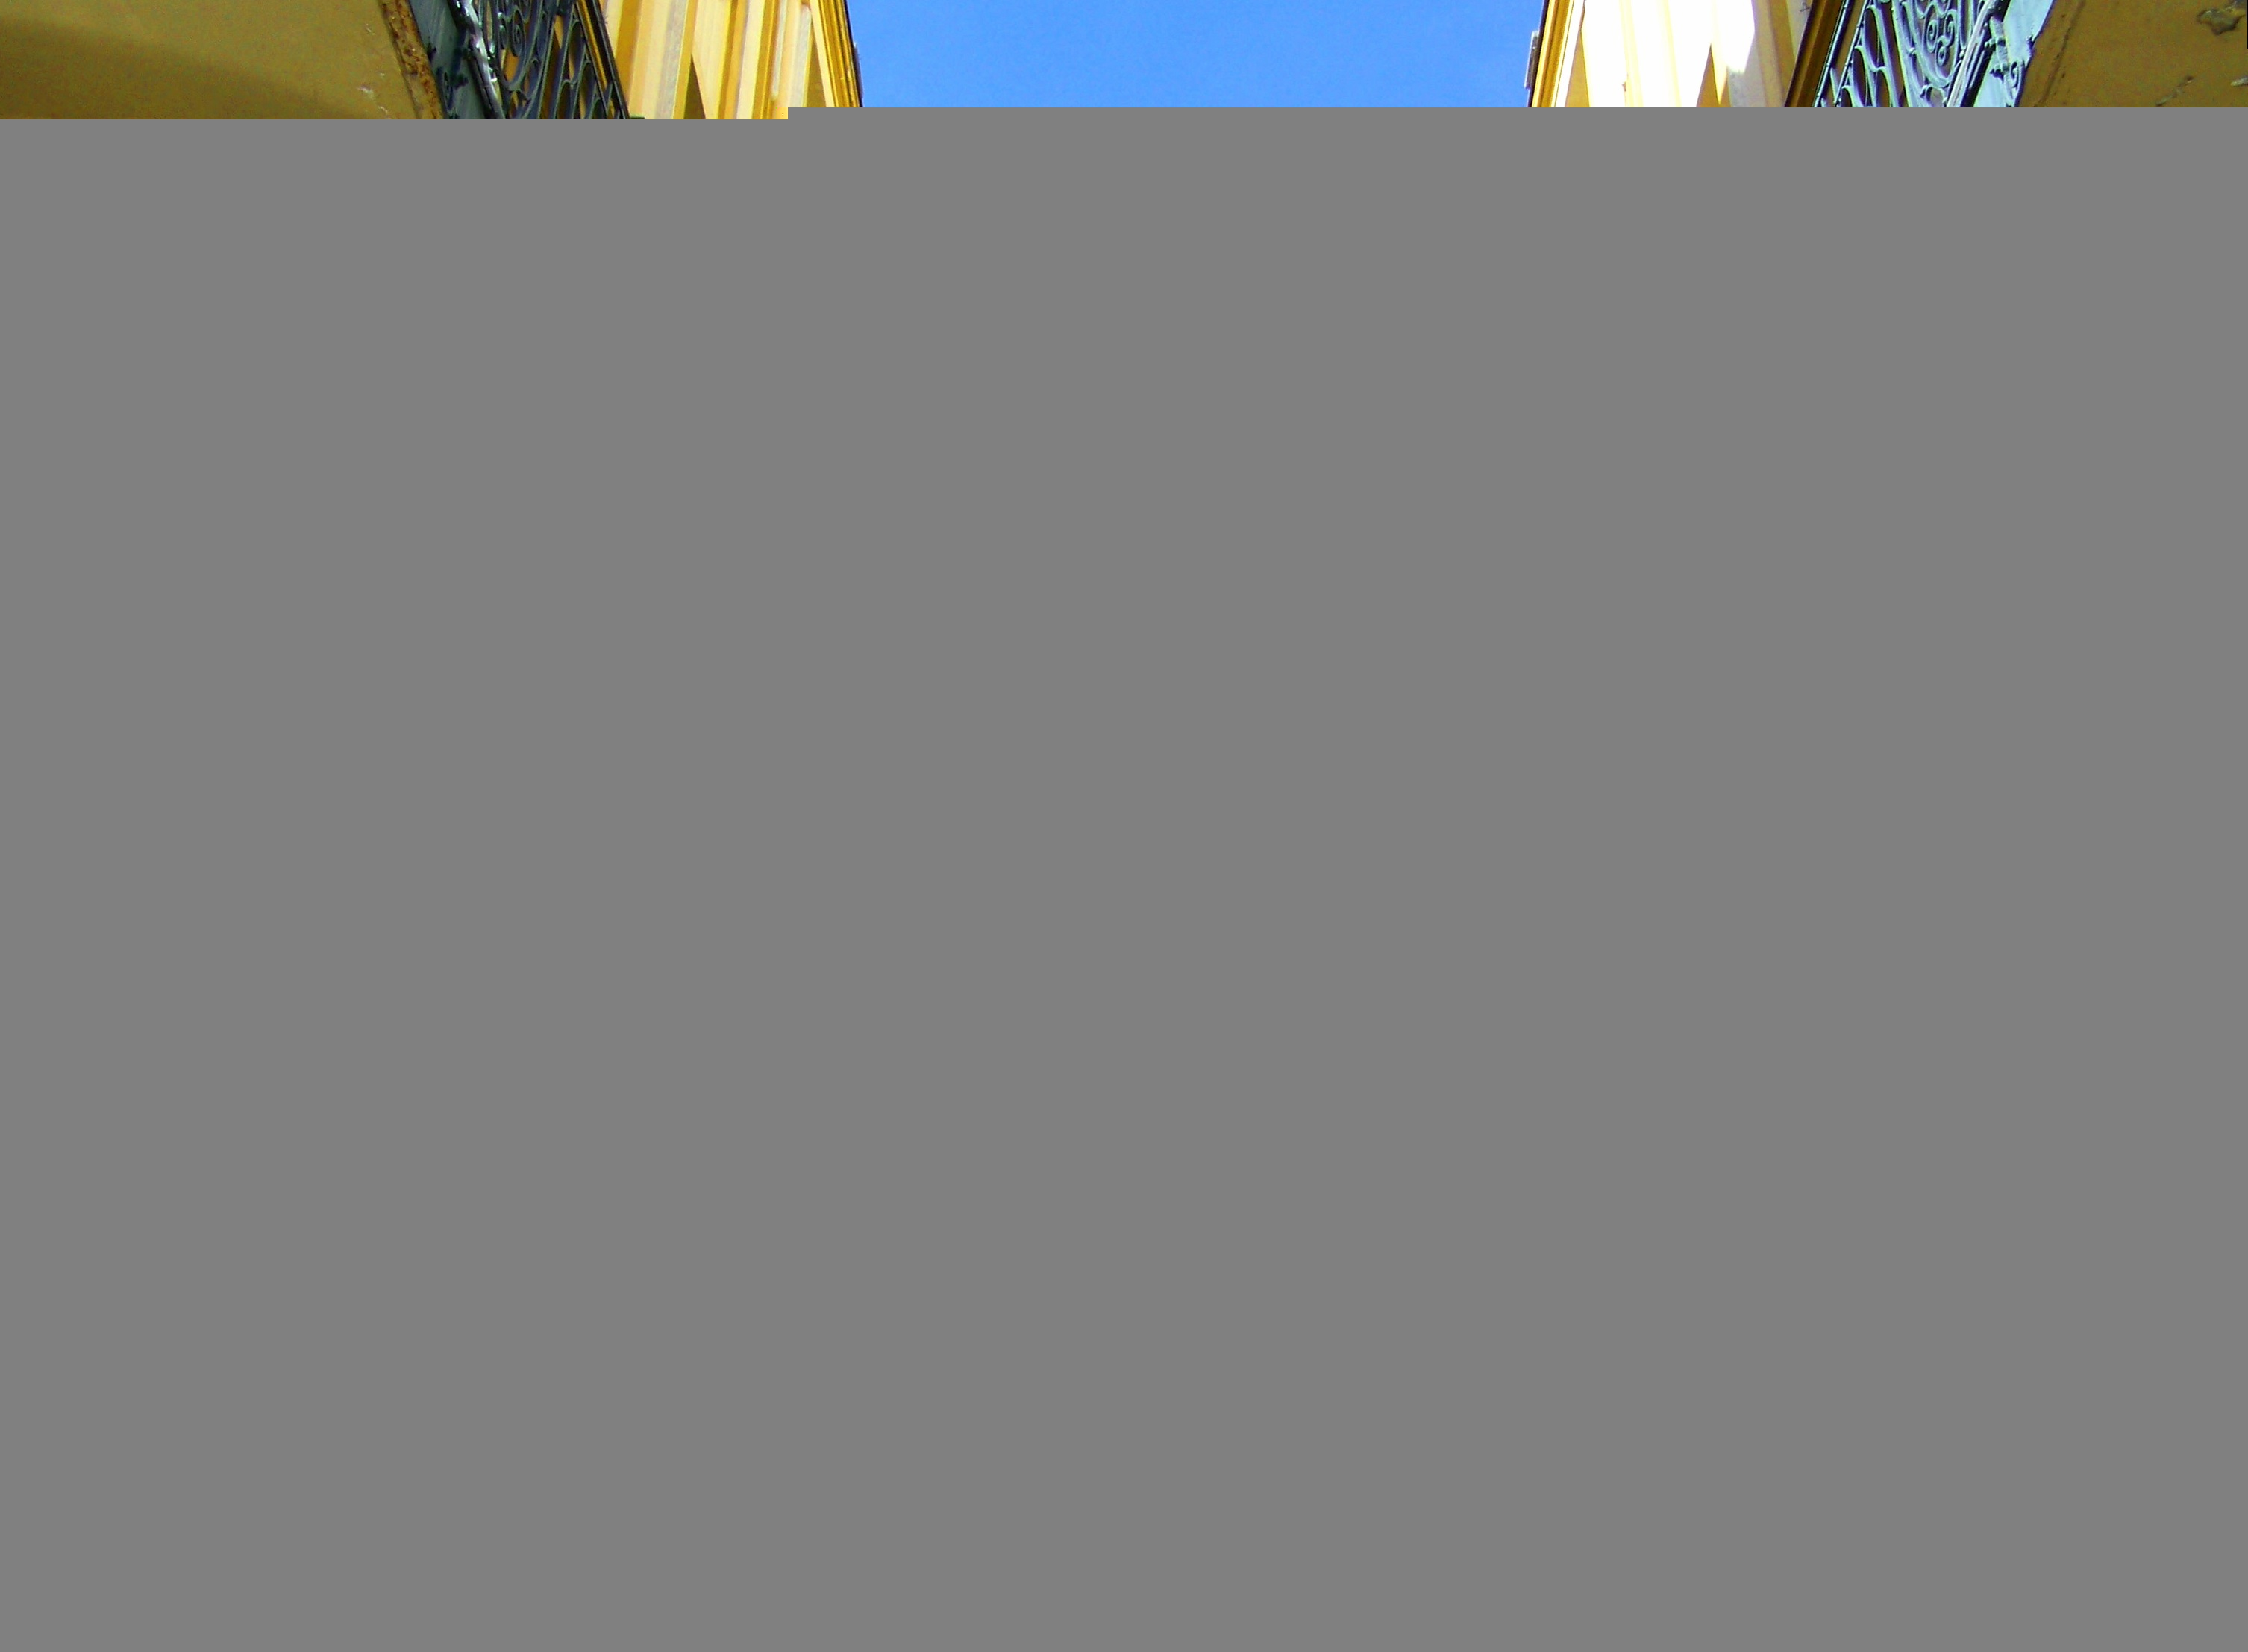
building, line, color, brand, font, design, text, presentation, screenshot, pecs, hotel palatinus